HANS device

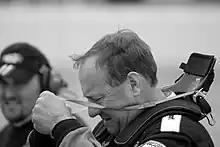
NASCAR driver Ken Schrader wearing a HANS device

While death from such injuries is usually immediate, some drivers have survived basilar skull fractures, such as NASCAR's Larry Pollard, Ernie Irvan, Stanley Smith, Rick Carelli and F1's Philippe Streiff.